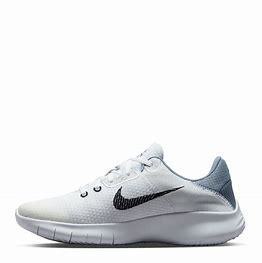
Brand: Nike
Model: Flex Experience Run 11 Next Nature